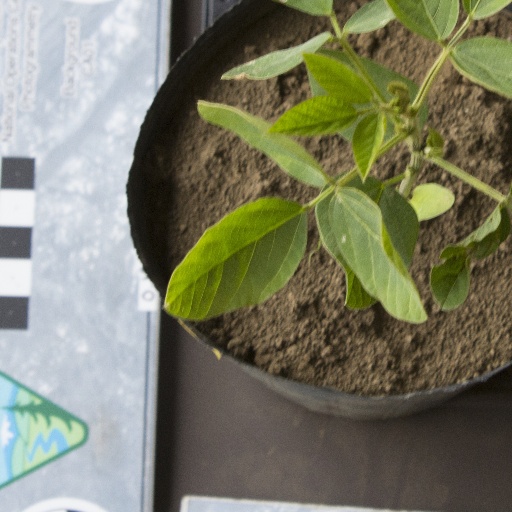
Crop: soybean